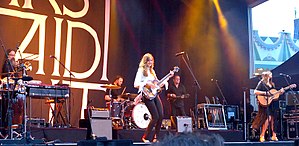
First Aid Kit
First Aid Kit til Gröna Lund 2017.
First Aid Kit er en svensk folkemusikduo, der består af de to søstre Klara og Johanna Söderberg. Når de optræder live bliver de akkompagneret af en trommeslager, steel guitarist og i nyere tid også en keyboard-spiller. I 2008 blev de internationalt kendt for deres coverversion af Fleet Foxess sang "Tiger Mountain Peasant Song" på YouTube der opnåede stor popularitet. De har udgivet fire studiealbums, to EP'er og en håndfuld singler. I 2015 blev de nomineret til en Brit Award som en af de fem bedste internationale grupper.